Trichogrammatidae

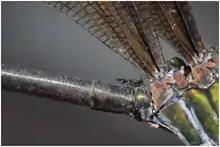
A female "Hydrophylita emporos" on a female "Psolodesmus mandarinus mandarinus".

The Trichogrammatidae are a family of small endoparasitoid wasps in the superfamily Chalcidoidea that include some of the smallest of all insects, with most species having adults less than 1 mm in length, with species of "Megaphragma" having an adult body length less than 300 μm. Over 840 species are placed in about 80 genera; their distribution is worldwide.